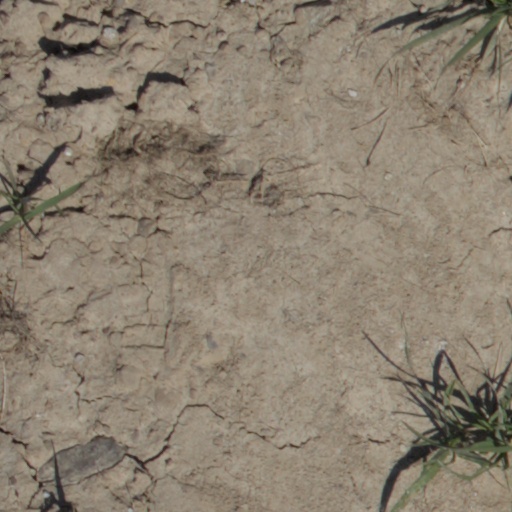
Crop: wheat